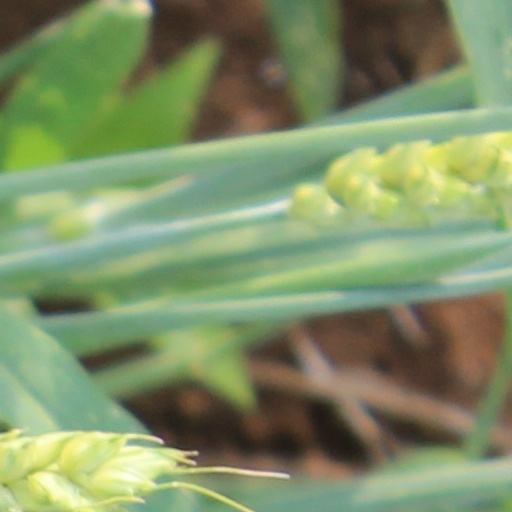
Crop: wheat